Tzintzuntzan, Michoacán

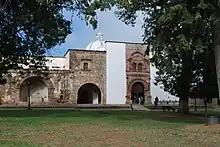
View of Church of San Francisco and its open chapel

The main attraction of the modern town is the former monastery complex of San Francisco, which was founded in the 16th century. The complex was designed and initiated in 1530 by Spanish architect (and Franciscan friar) Fray Pedro de Pila. The complex contains the Church of San Francisco, the Church of La Soledad, two open chapels and a large atrium, with much of the building material obtained from the nearby yacata pyramids that the Spanish destroyed. The Church of San Francisco is the first built and still conserves the arch that separates the presbytery from the nave, which was the original portal of the 16th century. Next to this portal is a small open chapel from the same time period. There is a plaque on this open chapel that states that it stands on the site of the first Mass to be celebrated in Michoacán. Inside the Church of La Soledad is the "Santo Entierro", which is a wax figure of Christ displayed in a glass coffin. It is believed (by Mexican folklore) that the arms and legs of this statue are growing. One end of the coffin has an extension added for the feet, with the toes reaching the glass end. Inside the coffin are U.S. and Mexican currency.